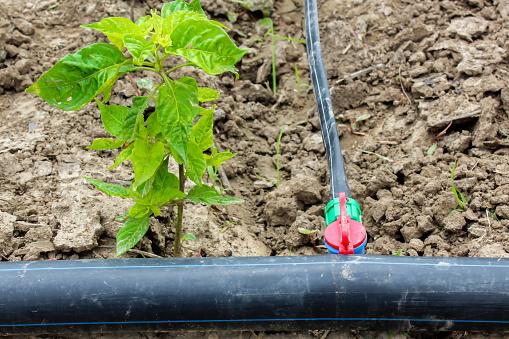
Mfumo wa kilimo cha kisasa na cha kitaalamu cha umwagiliaji, uliopangiliwa na kuandaliwa vizuri, ili kuweza kuhakikisha mimea hii inakua na kustawi vizuri na kunawiri. Mfumo huu unamuwezesha mkulima kuweza kuendesha shughuli zake za kilimo katika eneo lolote bila kutegemea mvua.